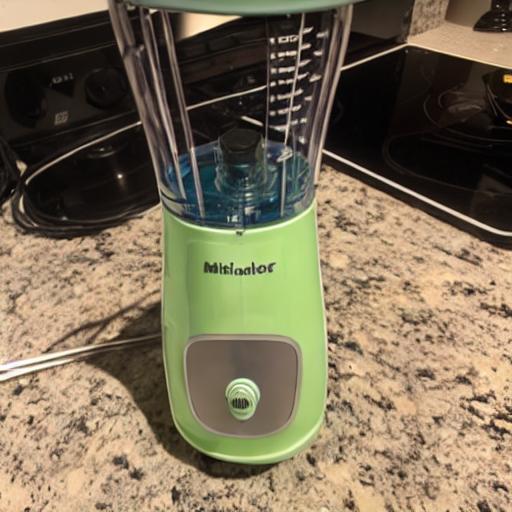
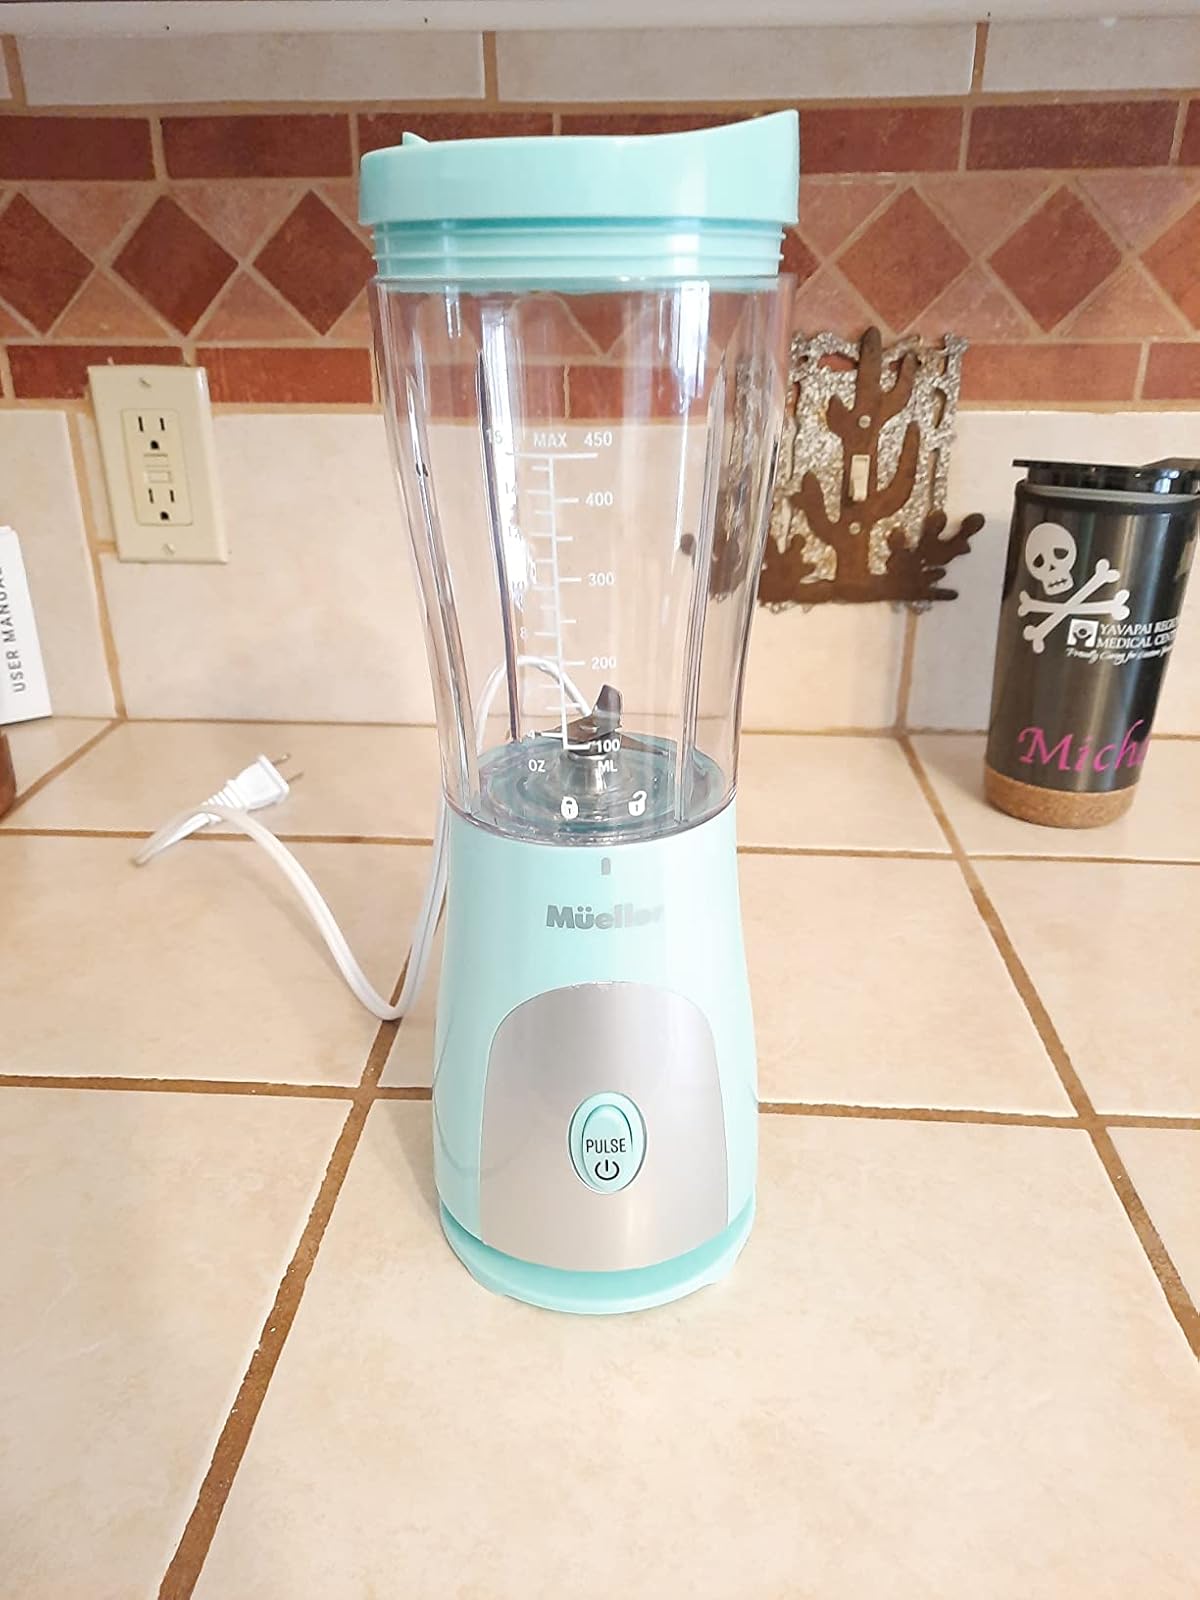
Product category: items_blender
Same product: no